Cream horn

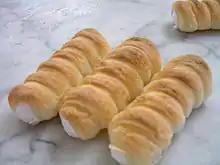
Austrian "Schaumrollen"

Cream horns are called cannoncini in Italy, kornedákia in Greece and Schaumrollen in Austria. In Pittsburgh, Pennsylvania, cream horns are called Lady Locks or clothespin cookies.